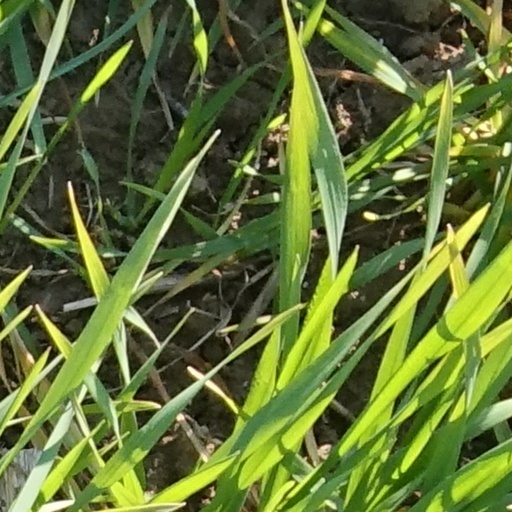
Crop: wheat